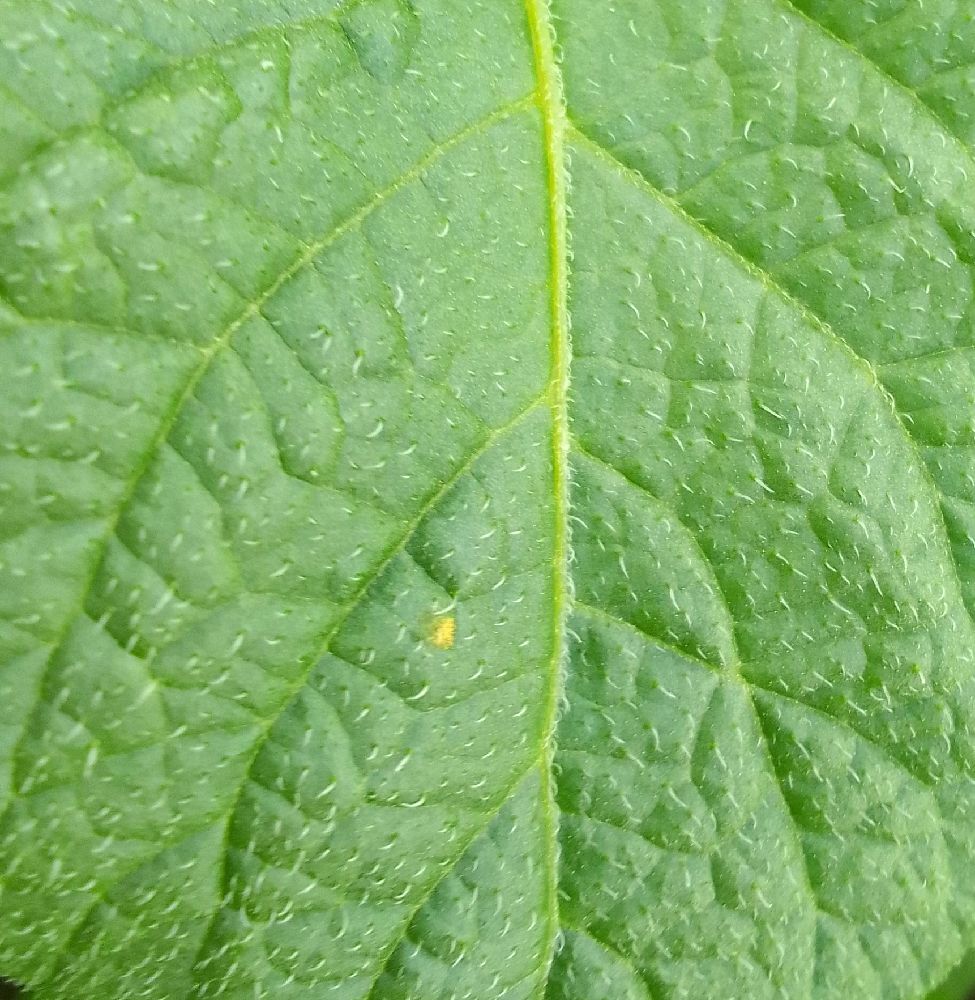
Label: Healthy